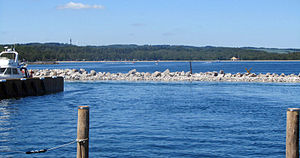
Sandbjerg Vig
Sandbæk Vig set fra Juelsminde havn
Sandbæk Vig set fra Juelsminde havn
Sandbjerg Vig er en op til 12 m dyb vig mod vest i den sydlige del af Kattegat, mellem As Hoved og Juelsminde, i Bjerre Herred. Ved sydsiden af vigen ligger Juelsminde havn og marina; Ved den vestlige bred er der badestrand, campingplads og feriekoloni.